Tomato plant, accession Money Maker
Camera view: tilt-top (135 deg); turntable rotation: 330 degrees
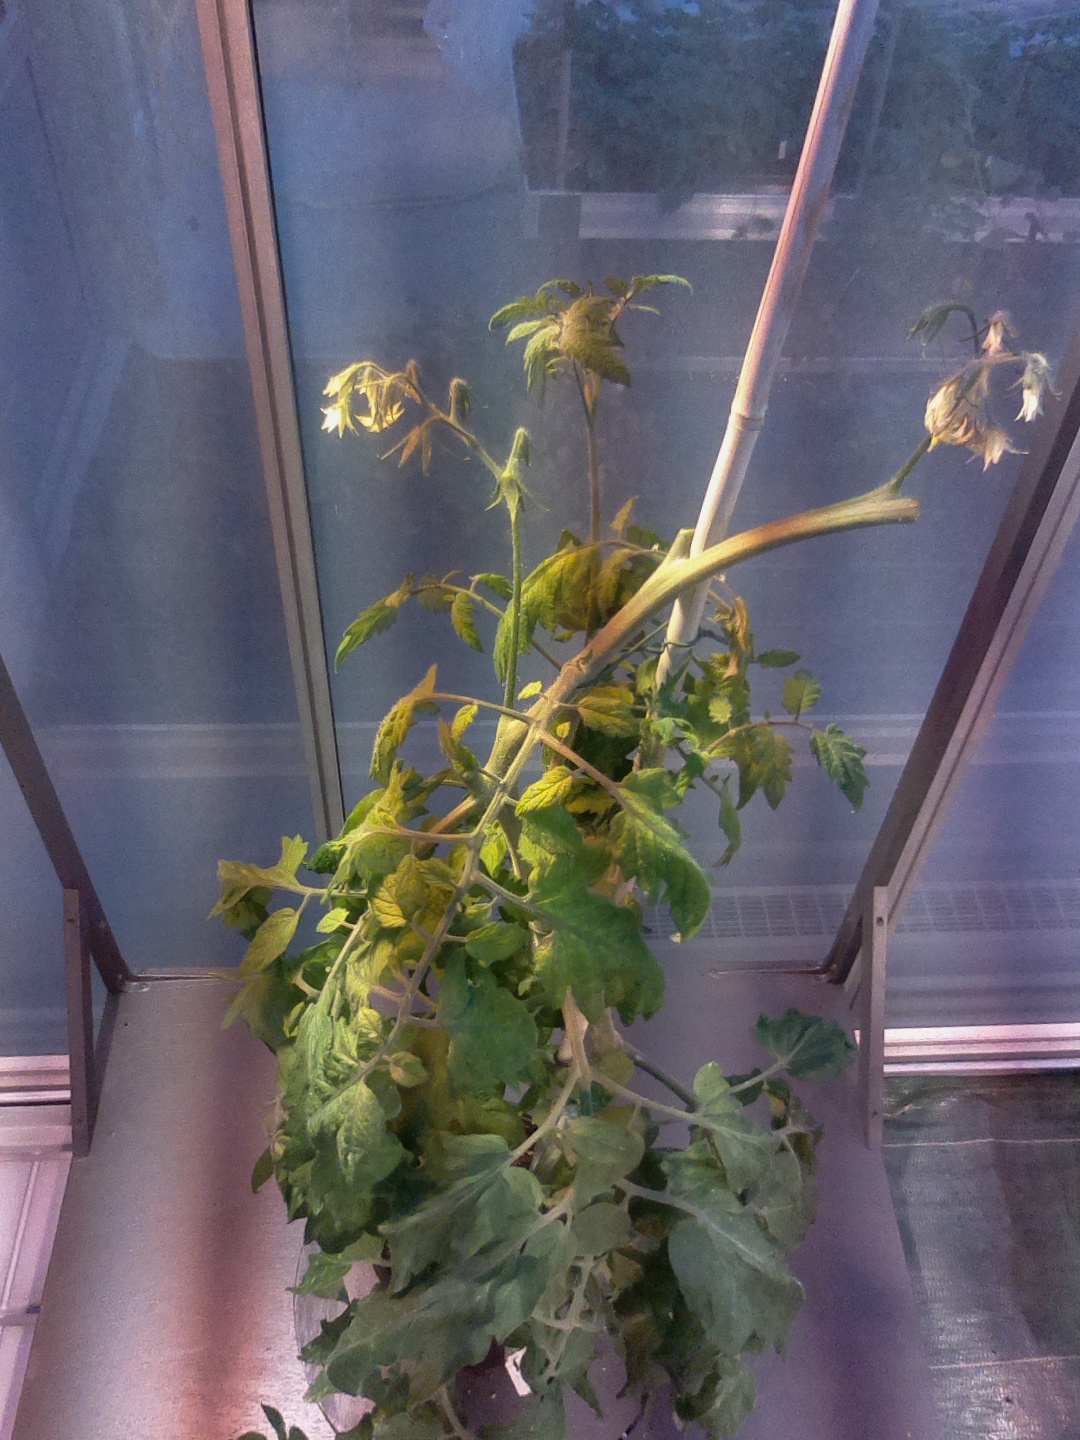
BBCH growth stage 72: 20%-30% of final fruit size